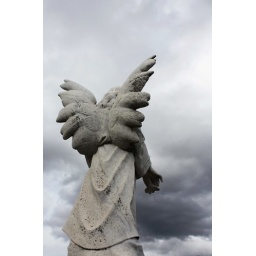
Second shot of stone angel in a cemetery watching as storm clouds approach.